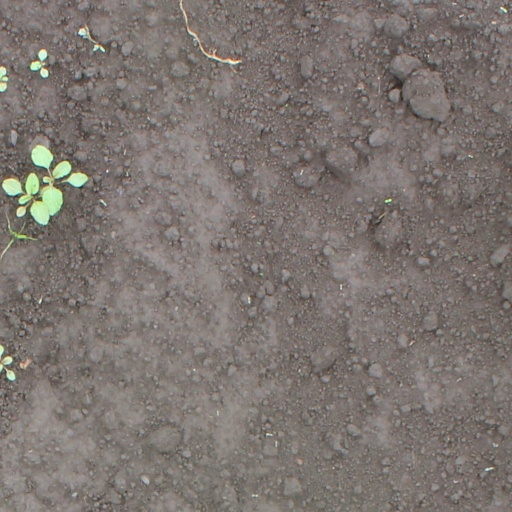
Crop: soybean